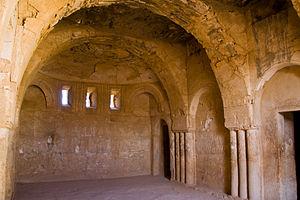
Le Qasr Kharana, parfois appelé Qasr al Harrana, Qasr al Kharanah, Kharaneh ou Hraneh, est un des châteaux du désert les plus connus. Situé à l'Est de la Jordanie, à environ soixante kilomètres à l'Est d'Amman, il est relativement proche de la frontière avec l'Arabie saoudite.